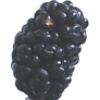
Label: Mulberry 1